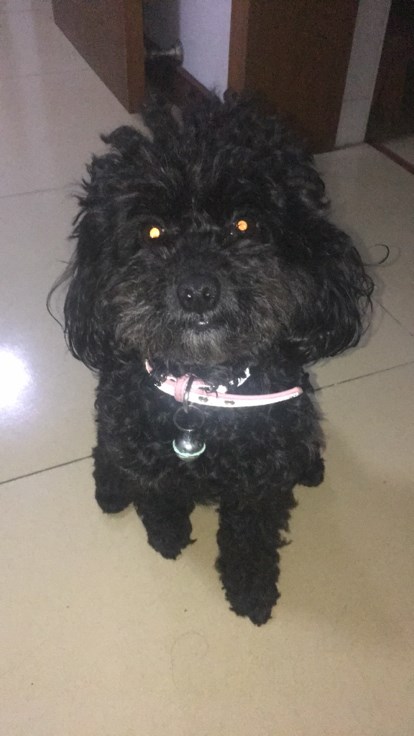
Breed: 7449-n000128-teddy